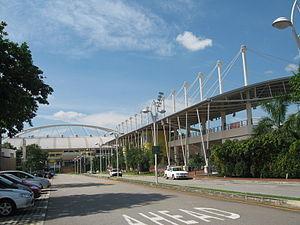
Les Jeux olympiques de la jeunesse d’été de 2010 ont eu lieu du 14 au 26 août 2010 à Singapour. C’est la première édition des Jeux olympiques de la jeunesse d'été, dont la création a été décidée par le Comité international olympique lors de sa 119ᵉ session, qui a eu lieu à Guatemala City du 4 au 7 juillet 2007.
Le stade Bishan est un stade omnisports à Bishan, avec une capacité de 4 254 places.